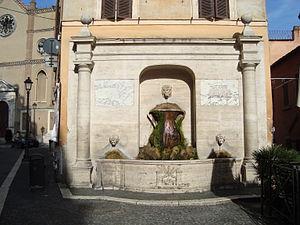
Tivoli est une ville de la province de Rome, dans la région du Latium, en Italie. Très ancienne cité datant d'avant la colonisation romaine, elle fut, selon la tradition et quelques éléments archéologiques, fondée en 1215 av. J.-C., bien que ses plus anciens vestiges, que constituent les murs d'enceinte, datent du IVᵉ siècle av. J.-C. Elle connut, sous le nom de « Tibur », un apogée durant la période romaine, avec la construction par l'empereur Hadrien de sa résidence de villégiature, la villa d'Hadrien, au début du IIᵉ siècle. Durant toute cette période, la ville s'enrichit grâce à l'extraction de travertin, servant à la construction des palais romains, et également grâce à ses eaux thermales réputées. De la Renaissance au XIXᵉ siècle, divers cardinaux et papes relèvent l'attrait de la ville par la construction de la villa d'Este, qui reste l'un des plus importants exemples et modèles de jardins d'eau de cette période, ayant attiré de très nombreux artistes européens, peintres, poètes ou musiciens voyageant dans la campagne romaine.